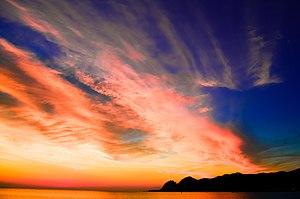
Plage de la Mersa dite Ben M'hidi, dans la Wilaya de Tlemcen en Algérie
La wilaya de Tlemcen est une wilaya algérienne située à l'extrême ouest de l'Algérie.